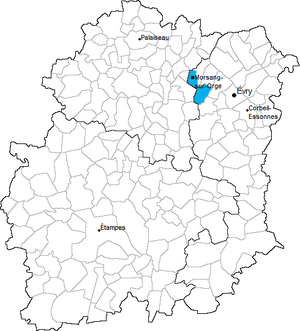
Carte de localisation du canton de Morsang-sur-Orge en Essonne (91)
Le canton de Morsang-sur-Orge est une ancienne division administrative et circonscription électorale française située dans le département de l’Essonne et la région Île-de-France.